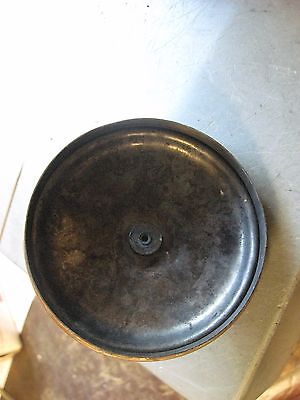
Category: kettle